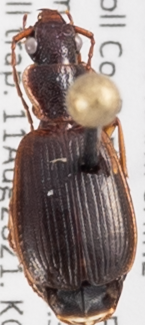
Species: Cymindis cribricollis
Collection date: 2021-08-11 04:00:00
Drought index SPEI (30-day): -0.064
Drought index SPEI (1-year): -1.01
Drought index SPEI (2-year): -0.492